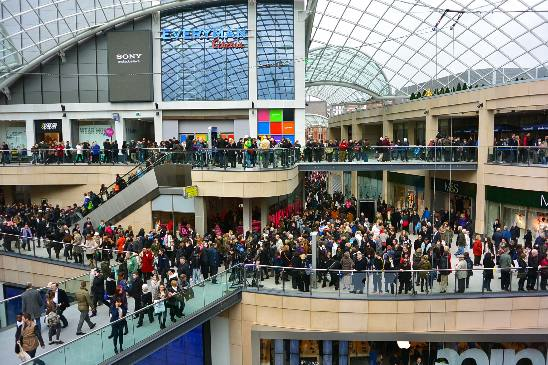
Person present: Yes